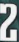
Number: 2